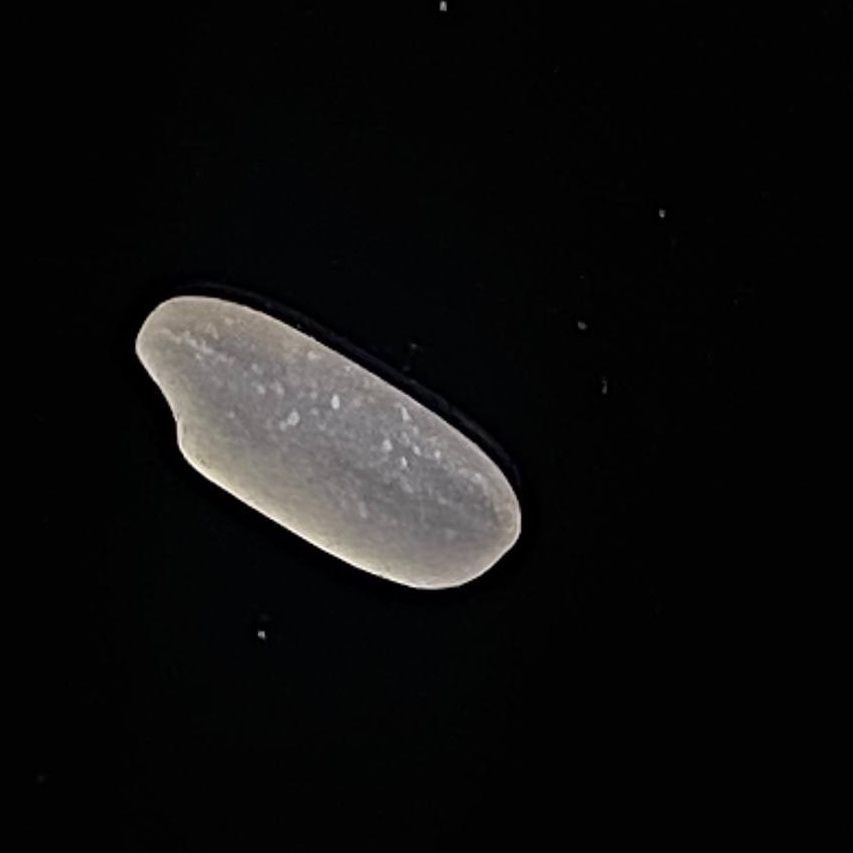
Rice variety: Paijam